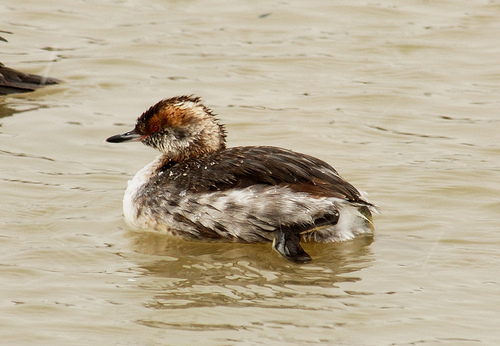
this bird is swimming on top of the water. it has a brown head and body with a light brownish tan stomach.
this bird has a long black bill, a brown eyebrow, and black feet.
a fluffy bird with a white belly and brown back with grey and white wings
this bird is brown with white on its chest and has a long, pointy beak.
this is a dark brown and white bird with long feathers on the crown.
a bird that is sitting on water that is multi colored, brown, white, orange, with a medium sized beak.
this bird is white and brown in color, with a black and white beak.
this is a medium sized brown bird, with a black crown, and a short bill.
this particular bird has a belly that is white and has black spots
this bird has wings that are brown and has a flat bill
Species: Horned Grebe